Margaret Stewart, Dauphine of France

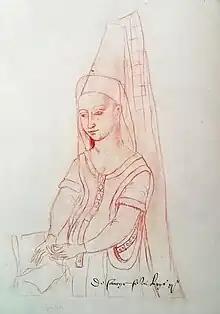

Margaret Stewart (25 December 1424 – 16 August 1445) was a princess of Scotland and the dauphine of France. She was the firstborn child of King James I of Scotland and Joan Beaufort.